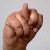
The image shows a hand gesture representing the letter 'N' in Indian Sign Language.